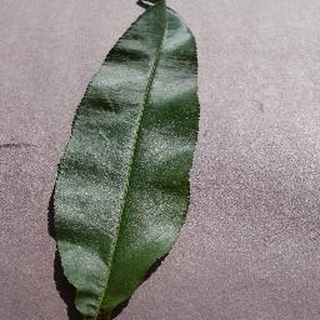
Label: healthy_peach